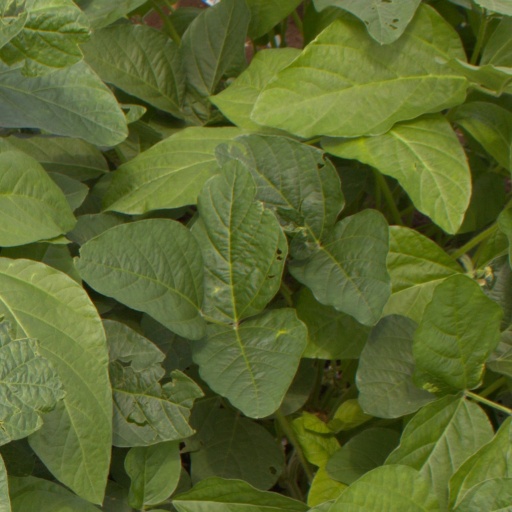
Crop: soybean